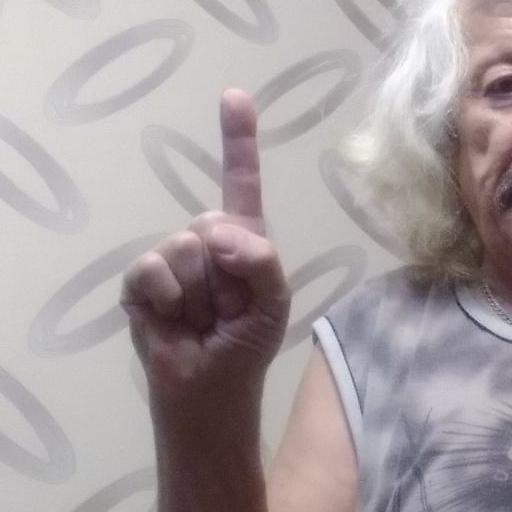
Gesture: one